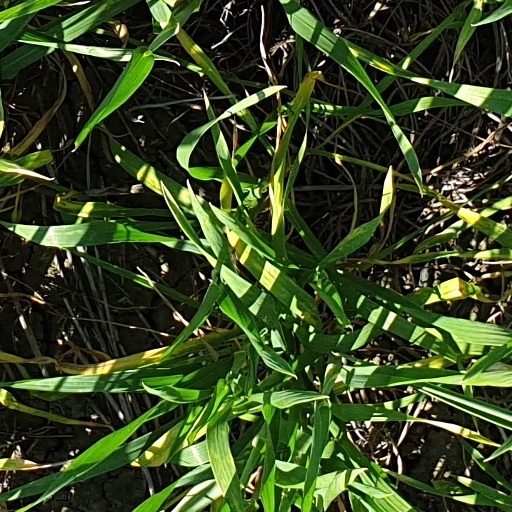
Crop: wheat